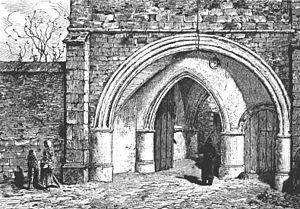
Gravure représentant le porche d'entrée de l'hôpital militaire Saint-Laurent (Liège) en 1870.
L'abbaye Saint-Laurent de Liège était un monastère bénédictin fondé en 1026 dans un quartier qui prendra le nom de quartier Saint-Laurent, à Liège, en Belgique. Dès le début, l'abbaye se distingua par sa contribution aux arts. Au milieu du XIᵉ siècle, on compte des moines mathématiciens, hagiographes, computistes, poètes, compositeurs, etc. L'abbaye a subi des dégâts considérables à partir de 1212, lors de 13 ans de combats entre les milices liégeoises et le duc de Brabant.